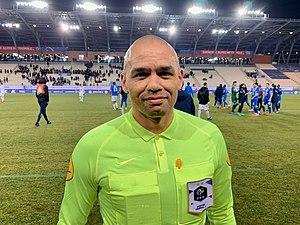
Gaël Angoula est arbitre.
Gaël Angoula, né le 18 juillet 1982 au Havre, est un footballeur français d'origine camerounaise qui évolue au poste de latéral droit. Il est le frère d'Aldo Angoula, également joueur professionnel.